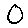
Label: 0